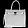
Label: Bag